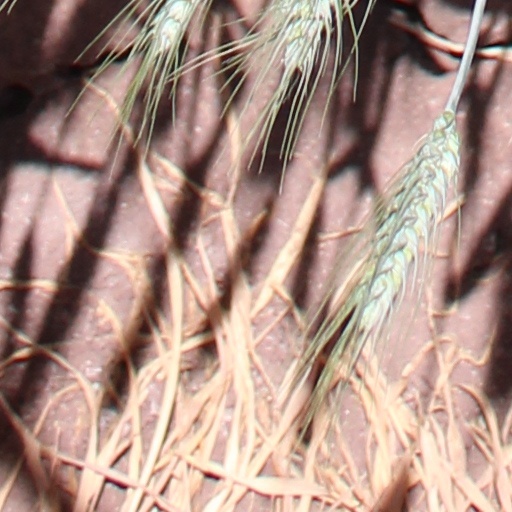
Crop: wheat